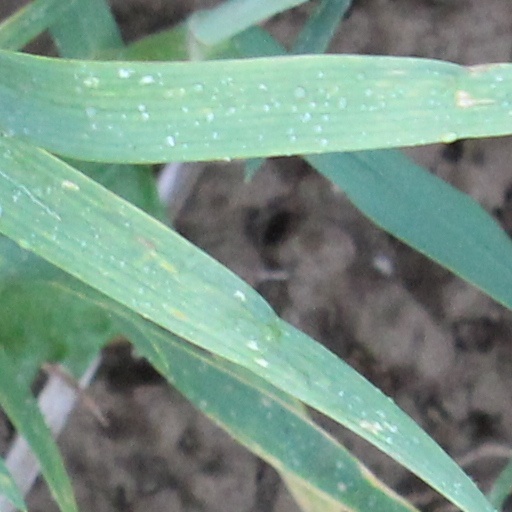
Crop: wheat